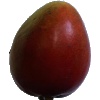
Label: Mango Red 1